Ibrahim Mohammad Khraishi

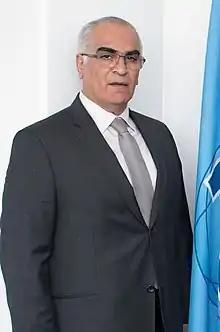
Khraishi in 2016

Ibrahim Mohammad Khraishi (born 1956) is a Palestinian politician and diplomat. He is Deputy Foreign Affairs Minister of the Palestinian National Authority, Palestine's ambassador to Switzerland, and Permanent Observer representing Palestine for the United Nations at Geneva.